District Six Museum

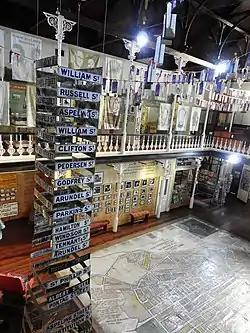
View from balcony of the museum

District Six Museum is a museum in the former inner-city residential area and, District Six, in Cape Town, South Africa in an old Methodist church.